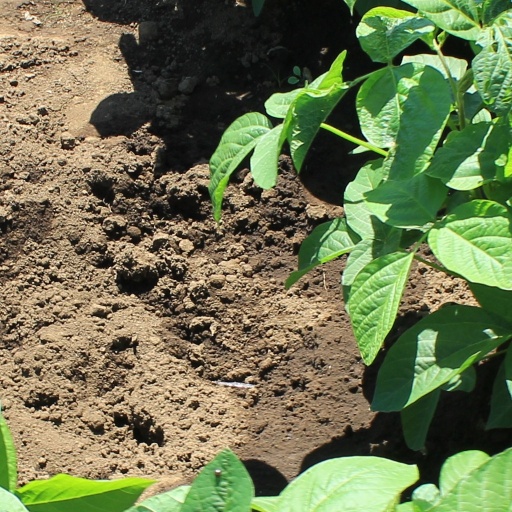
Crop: soybean